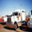
Label: truck